Samara Weaving

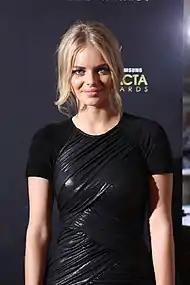

Australian soap opera "Out of the Blue" when she was 16. The series was well received, but it was not commissioned for a second season. She then relocated from Canberra to Sydney to play Indigo "Indi" Walker in the Australian soap opera "Home and Away". While initially cast in a recurring capacity, she was later brought into the main cast, playing the character from 2009 to 2013. Weaving described the experience as difficult, comparing it to a "machine". She was nominated for Best Female Performance at the AACTA Awards in 2012.